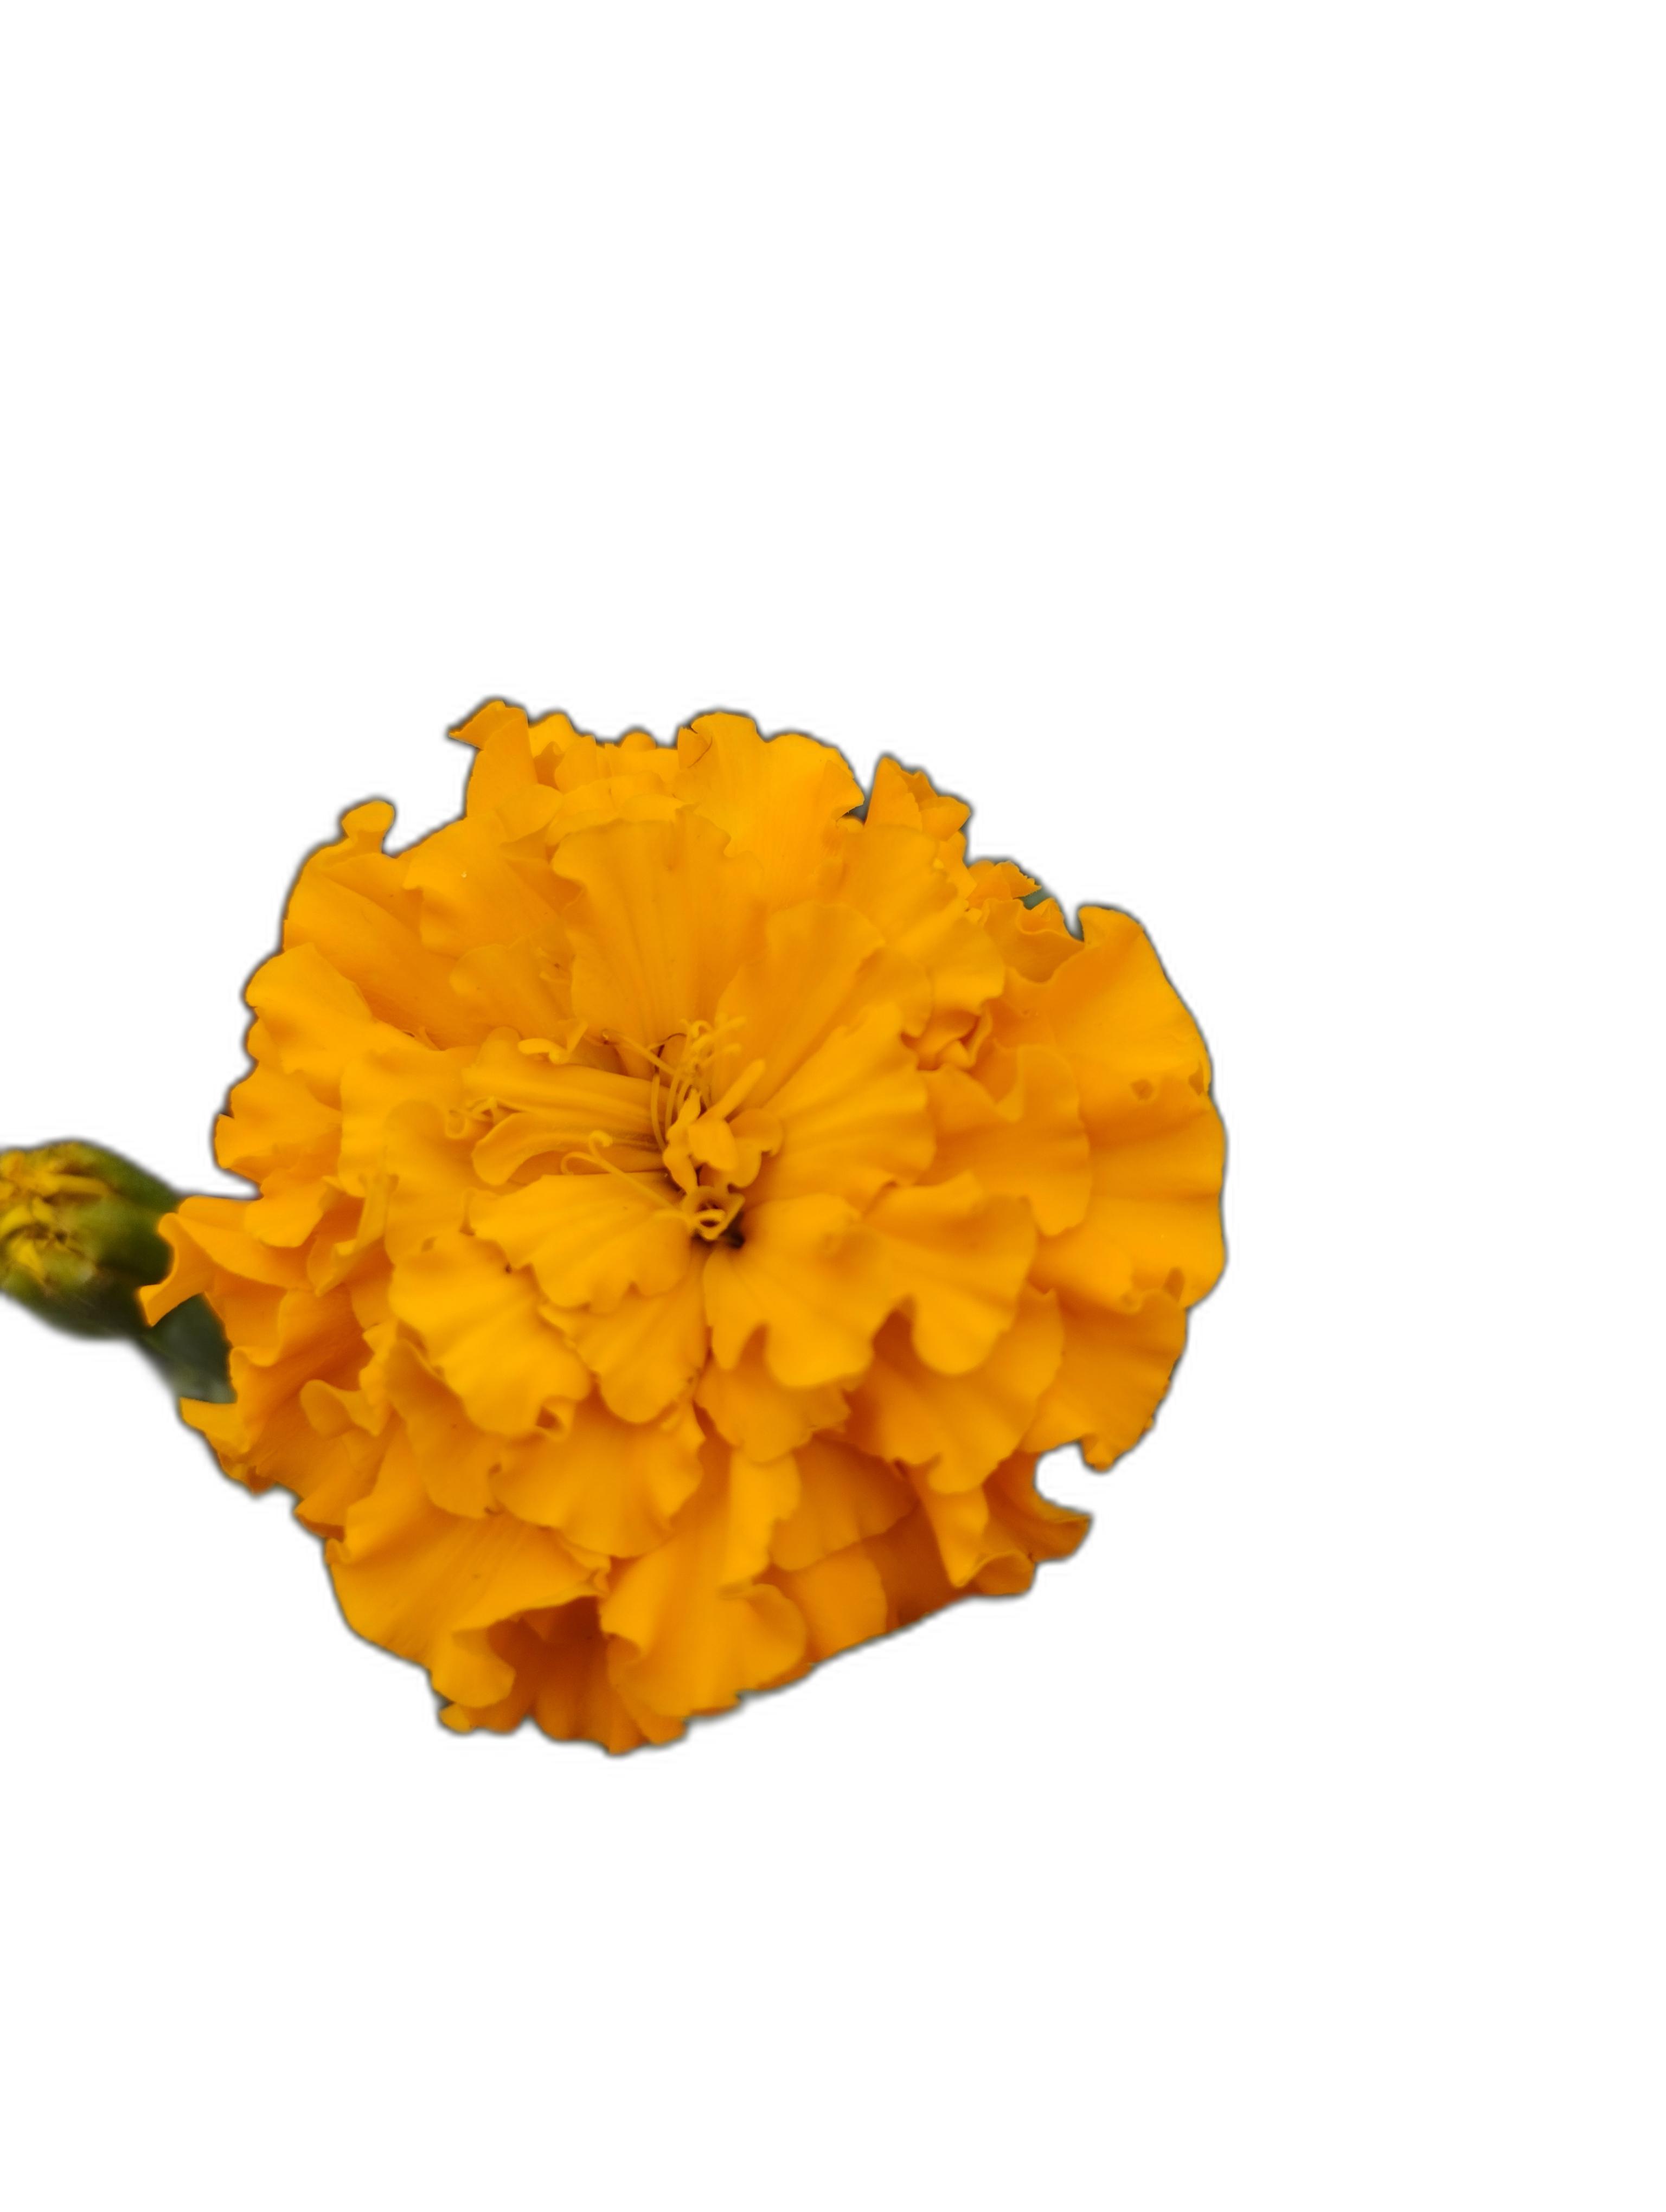
Label: Marigold